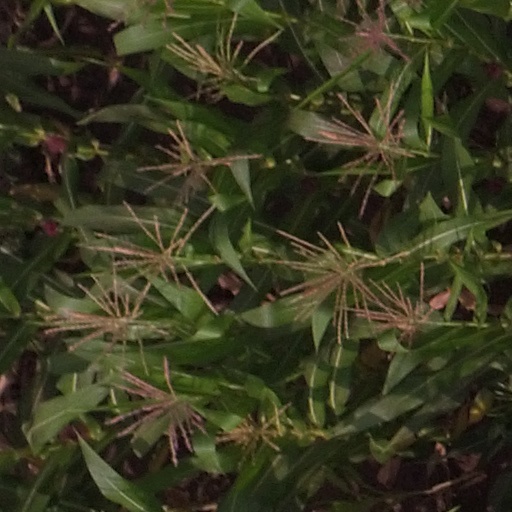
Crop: maize; corn